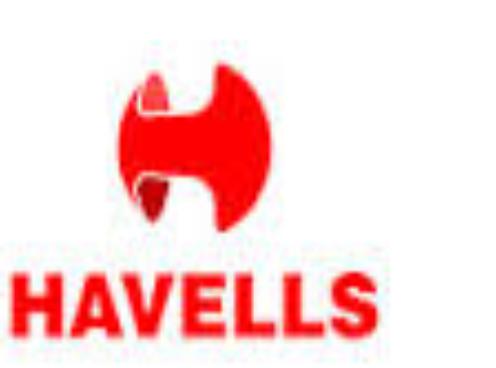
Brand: Havells
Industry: Others